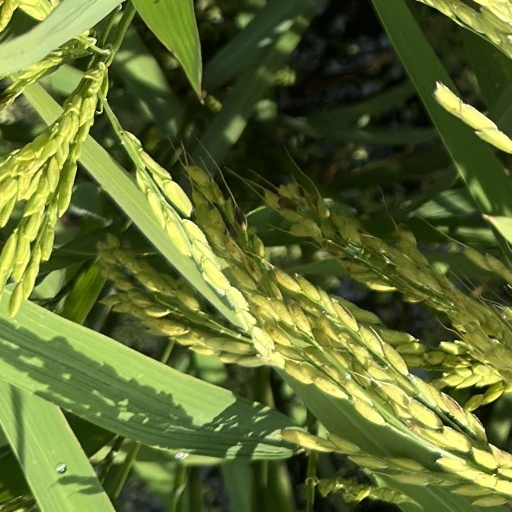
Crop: rice